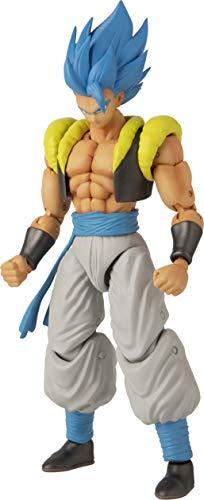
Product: Dragon Ball Super – Dragon Stars Super Saiyan Blue Gogeta Figure (Series 11)
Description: Highly detailed and poseable 6.
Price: $16.90 $ 16 . 90
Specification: ProductDimensions:1.5x3x6.8inches|ItemWeight:3.7pounds|ShippingWeight:5.6ounces|ASIN:B07NMDDX94|Itemmodelnumber:36187|Manufacturerrecommendedage:4yearsandup